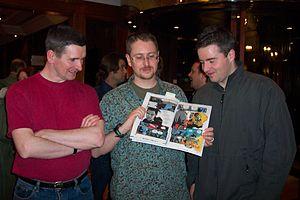
Mark Simpson, connu sous le pseudonyme Jock, est un dessinateur de comics britannique.